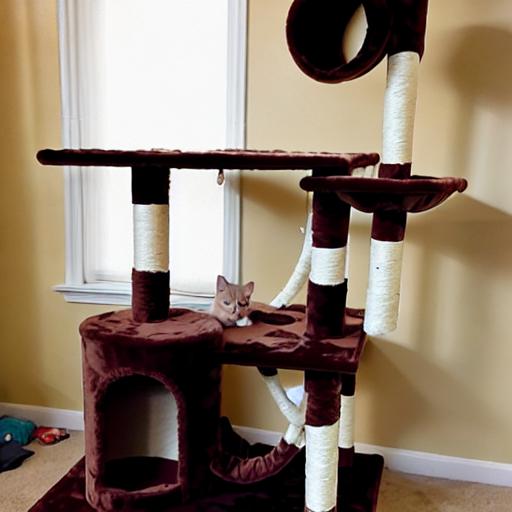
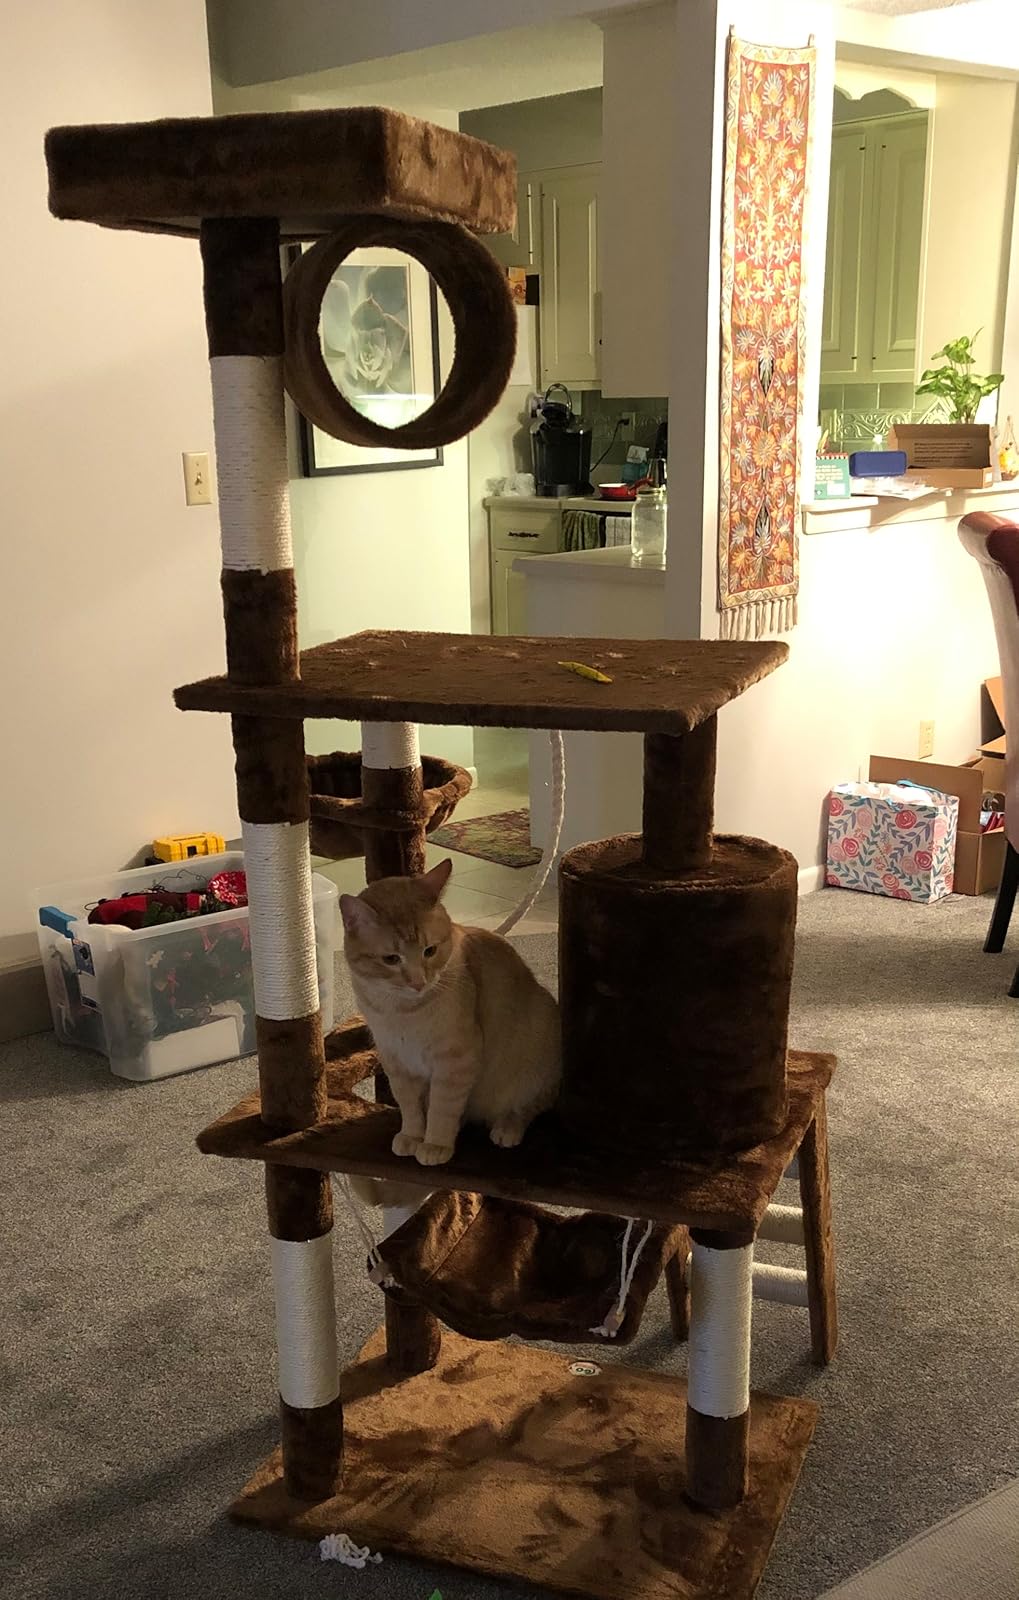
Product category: items_cat tree
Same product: no